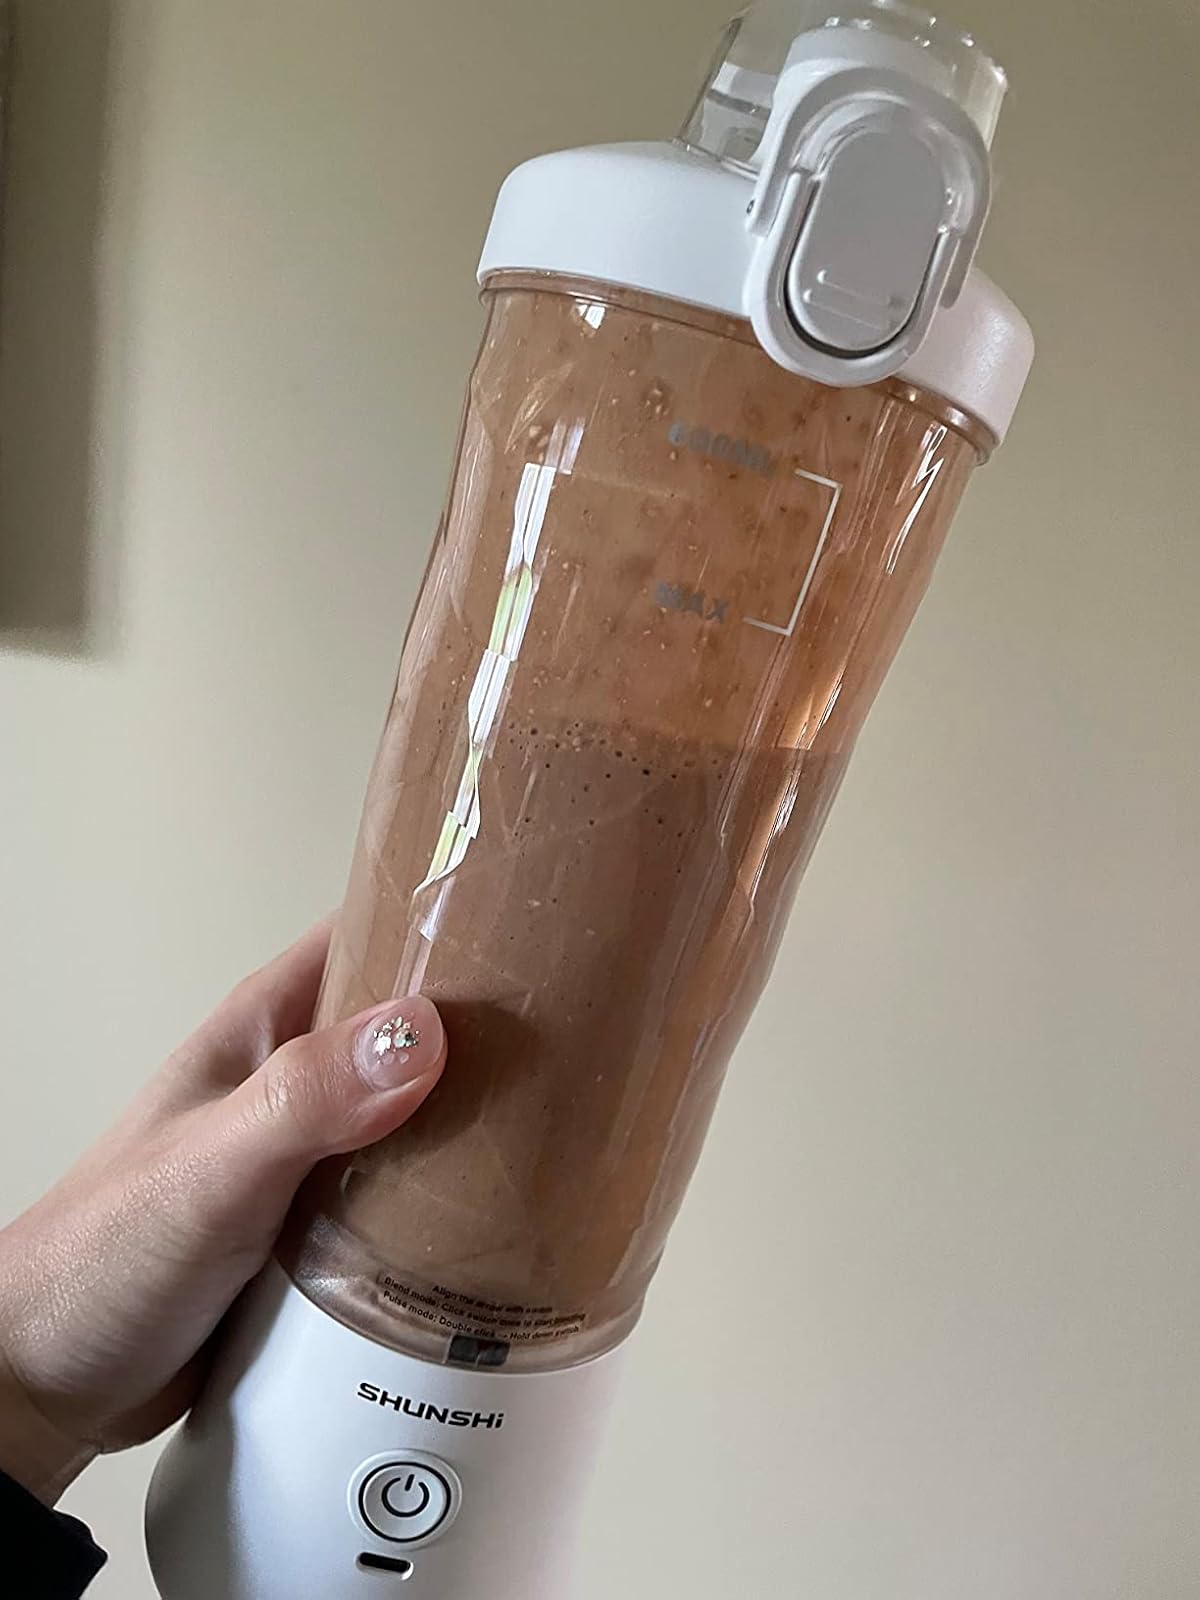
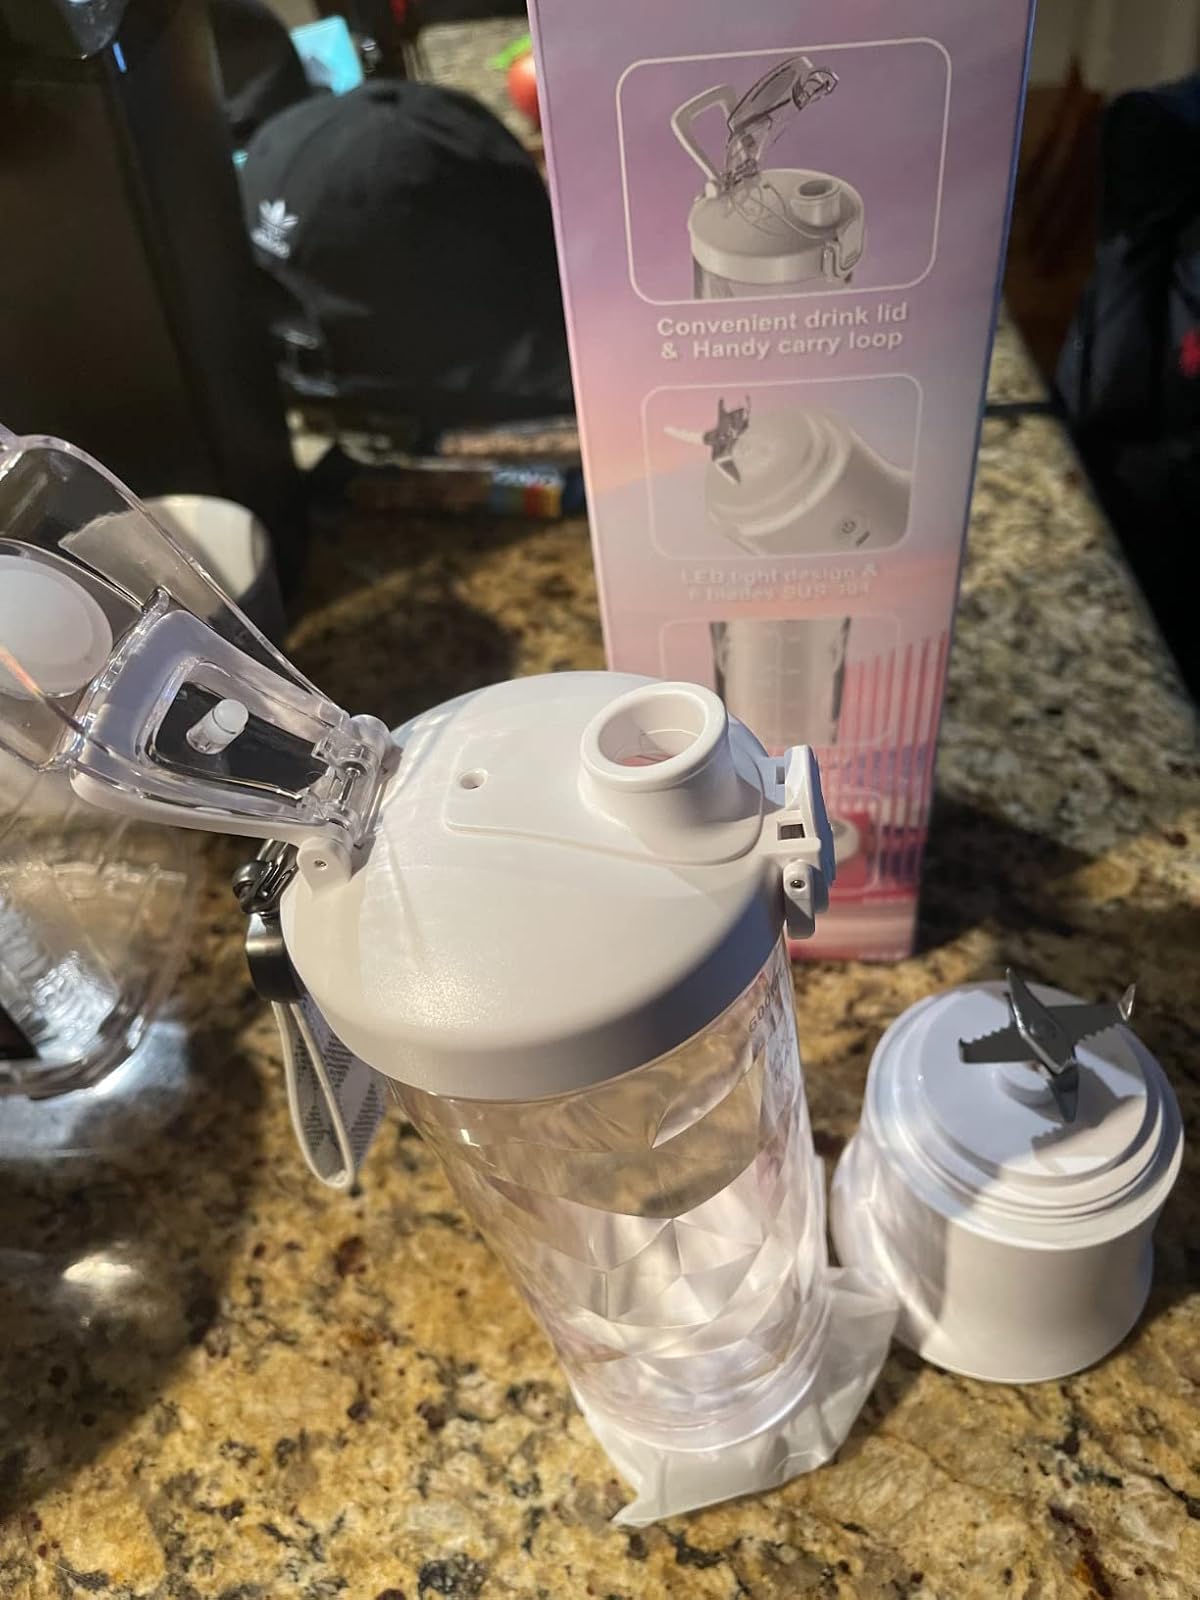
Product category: items_blender
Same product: yes